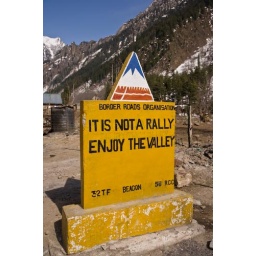
Day trip to Hike in Himalayan foothills near Srinagar. Typical road safety sign in India.